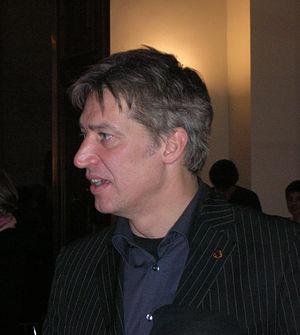
Rex, chien flic ou Rex au Québec est une série télévisée germano-autrichienne puis italienne, en 211 épisodes de 45 minutes, créée par Peter Hajek et Peter Moser et diffusée en Autriche du 10 novembre 1994 au 19 octobre 2004 sur la chaîne ORF, et diffusée en Allemagne sur le réseau Sat.1.